New Mexico chile

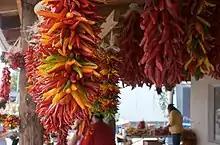
Ristras of varying pod types and ripeness

A ristra is an arrangement of drying chile pods. It is a popular decorative design in the state of New Mexico, and in media nationwide as symbol of New Mexican culture. Some households still use ristras as a means to dry and procure red chile.